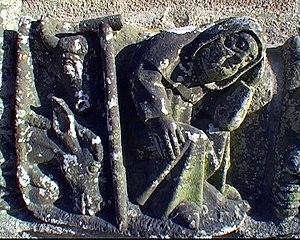
Saint-Jean-Trolimon (Bretagne, Finistère) Calvaire de la Chapelle Notre-Dame-de-Tronoën, face nord: (en bas) Nativité, détail, Josef est endormi comme il est dit dans les évangiles apocryphes. This building is classé au titre des Monuments Historiques. It is indexed in the Base Mérimée, a database of architectural heritage maintained by the French Ministry of Culture,
Notre-Dame-de-Tronoën est une chapelle de pèlerinage du XVe siècle qui dépend de la commune de Saint-Jean-Trolimon, en Pays Bigouden. Elle est située dans la baie d'Audierne, qu'elle domine à 30 mètres de hauteur, à 5 kilomètres au nord de Saint-Guénolé et de Penmarc'h dans le Finistère sud. Elle est célèbre par son calvaire, le doyen des grands calvaires bretons.